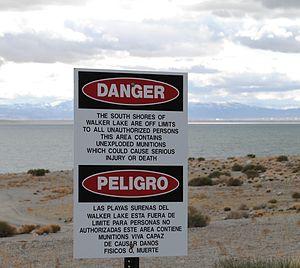
La hiérarchie du contrôle des dangers est un système utilisé dans l'industrie pour minimiser ou éliminer l'exposition aux dangers. Il s'agit d'un système largement accepté qui est promu par de nombreuses organisations de sécurité. Ce concept est enseigné aux managers dans l'industrie, pour être promu comme la norme sur le lieu de travail. Diverses illustrations sont utilisées pour représenter ce système, le plus souvent un triangle.